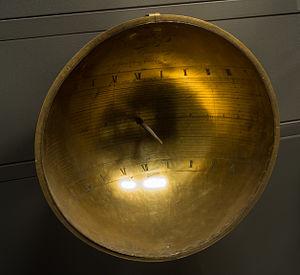
cadran solaire équatorial, fin XVII siècle Réalisé par Jean Desclincourt
Un cadran équatorial, parfois appelé cadran équinoxial, est un cadran solaire horaire dont la table se situe dans un plan parallèle à celui de l'équateur terrestre, d'où son nom. Son style, perpendiculaire à la table du cadran et placé dans le plan du méridien local, est parallèle à l'axe de la Terre et se trouve donc incliné par rapport au plan horizontal d'un angle égal à la latitude du lieu.